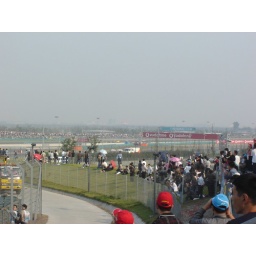
Crash of the yellow car in the distance